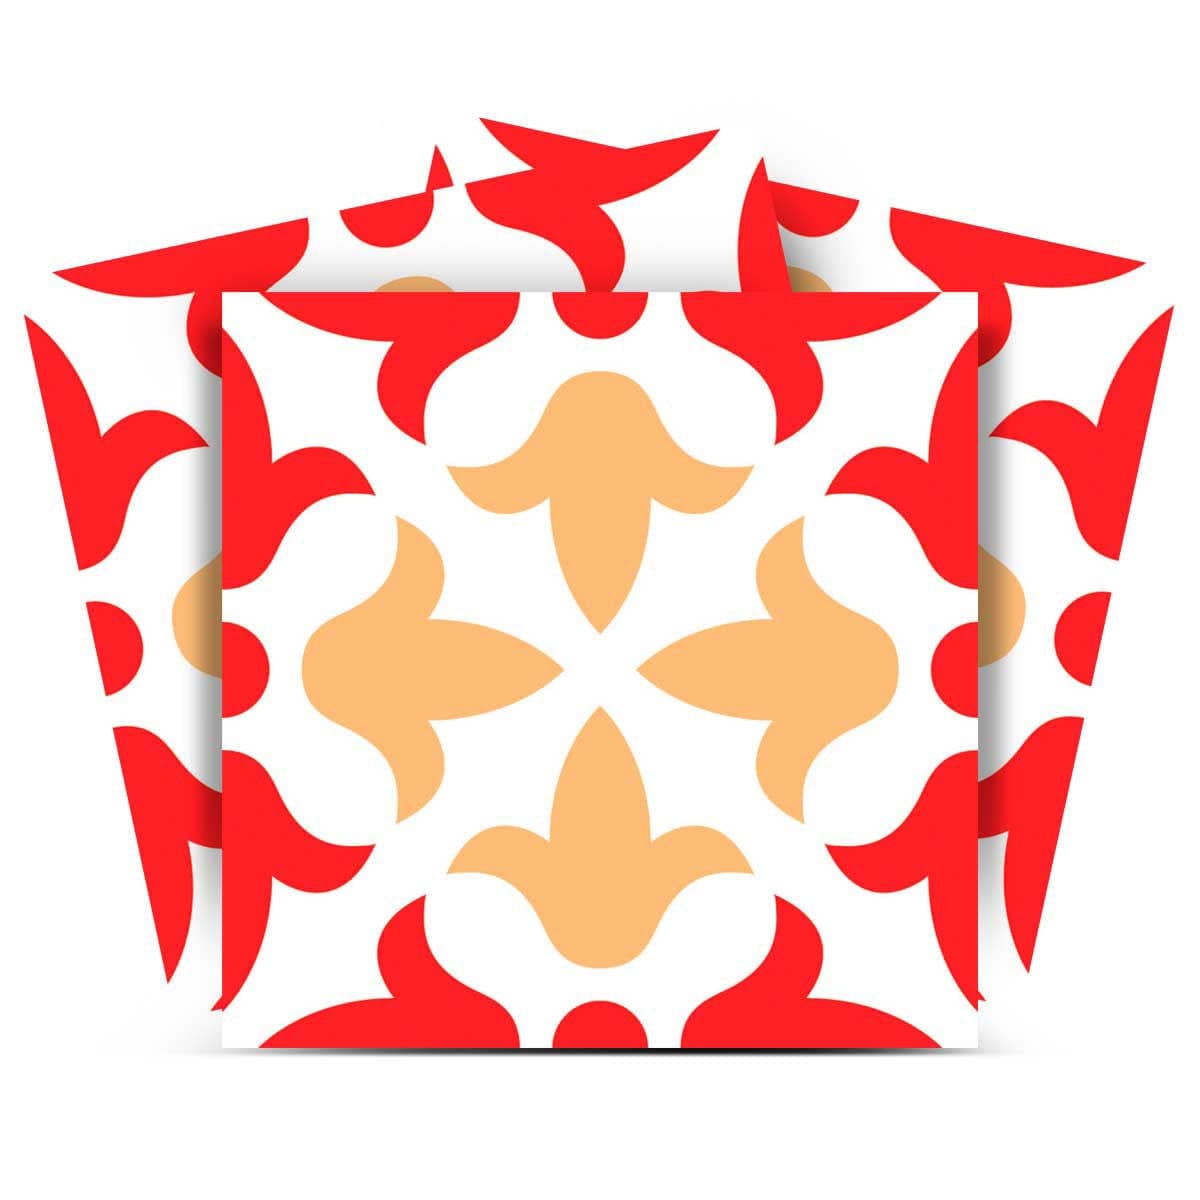
7" X 7" Roja Hola  Removable Peel and Stick Tiles
The possibilities are endless with these 7" x 7" Roja Hola Peel and Stick Removable Tile stickers. These fabulous peel and stick tiles will add lots of color, sophisticated flair, and fun design to your kitchen backsplash, fireplace mantel, stair treads, half wall, bathroom or nook. These 7" square tile stickers in multiple bright fun colors and designs are an easy, no mess solution to complete a personalized and colorful room makeover. Easy to apply on any clean dry flat surface, and easy to remove. Multi use and multi-room appeal make this design option is perfect for renters, landlords, college students and homeowners alike. Peel and stick tile decals make it easy to turn your space into a home. Removable without damage to surfaces. One kit contains 24 stickers.
Brand: HomeRoots
Category: Hardware > Building Materials > Wall & Ceiling Tile > Wall Tiles